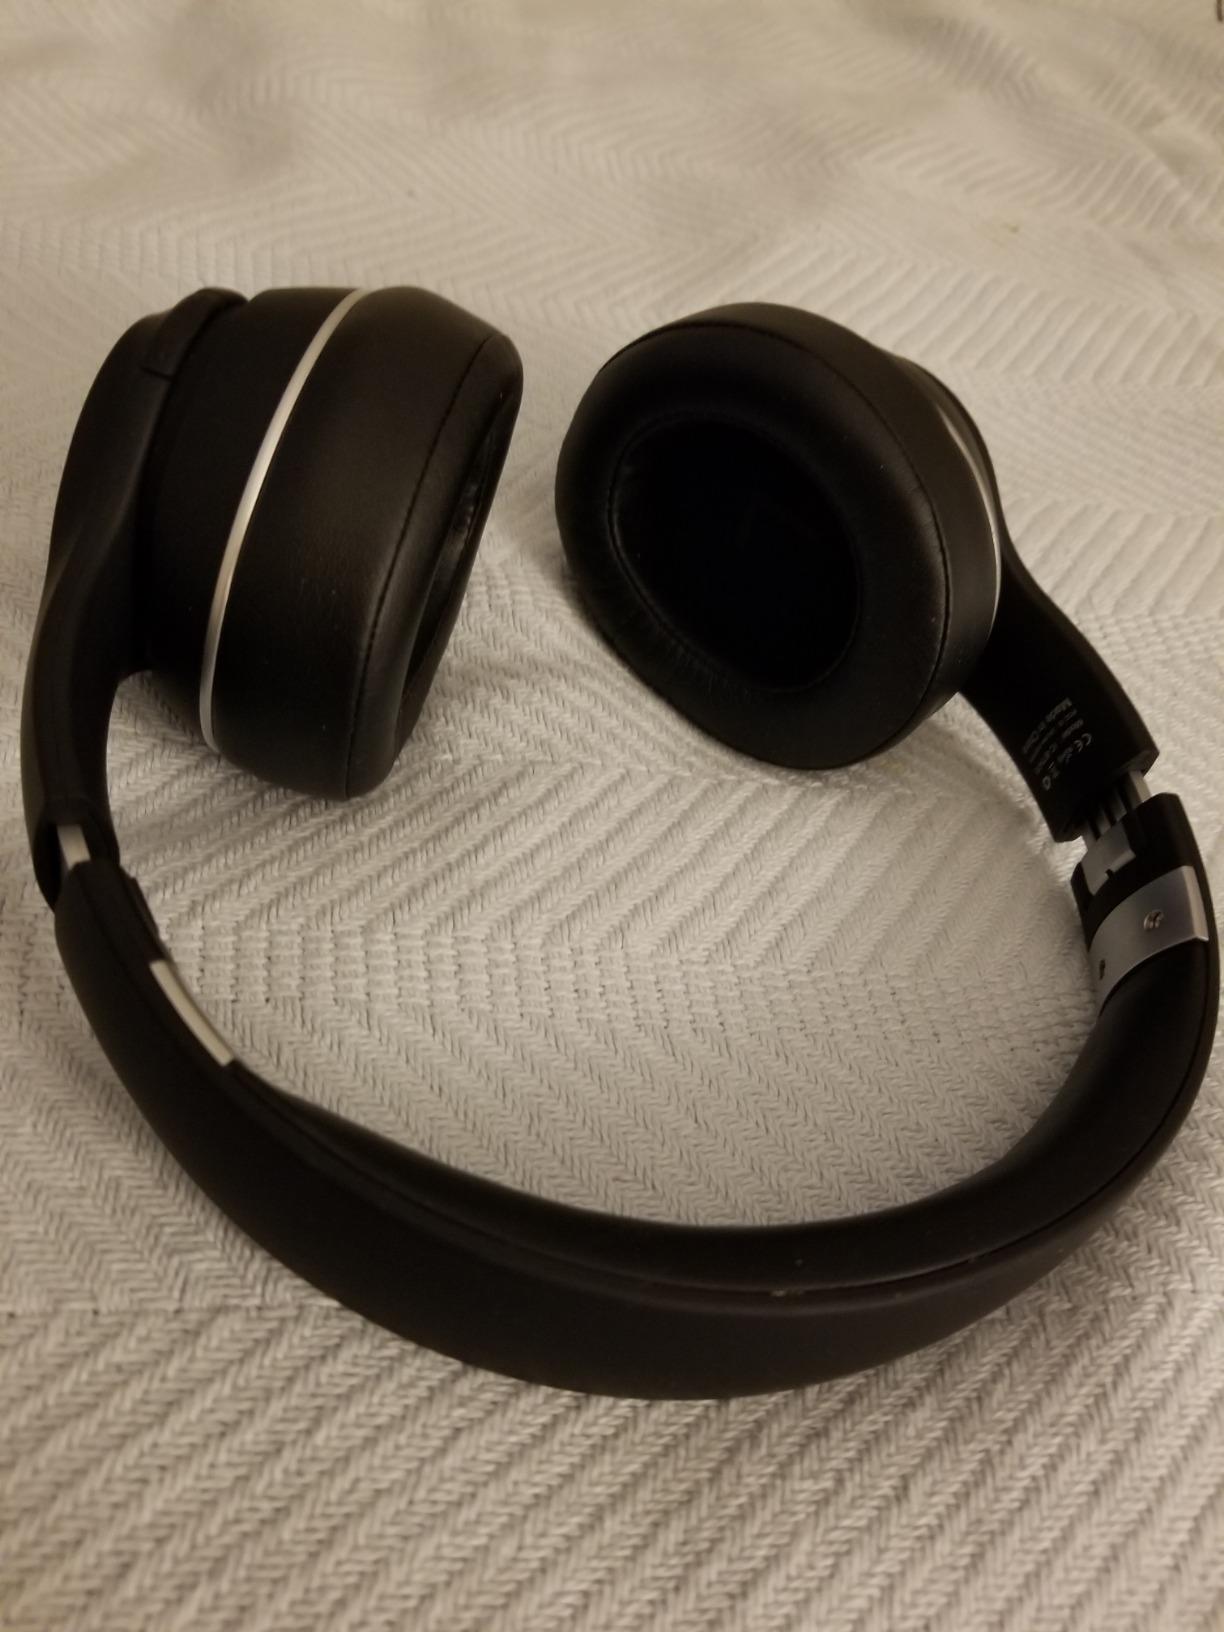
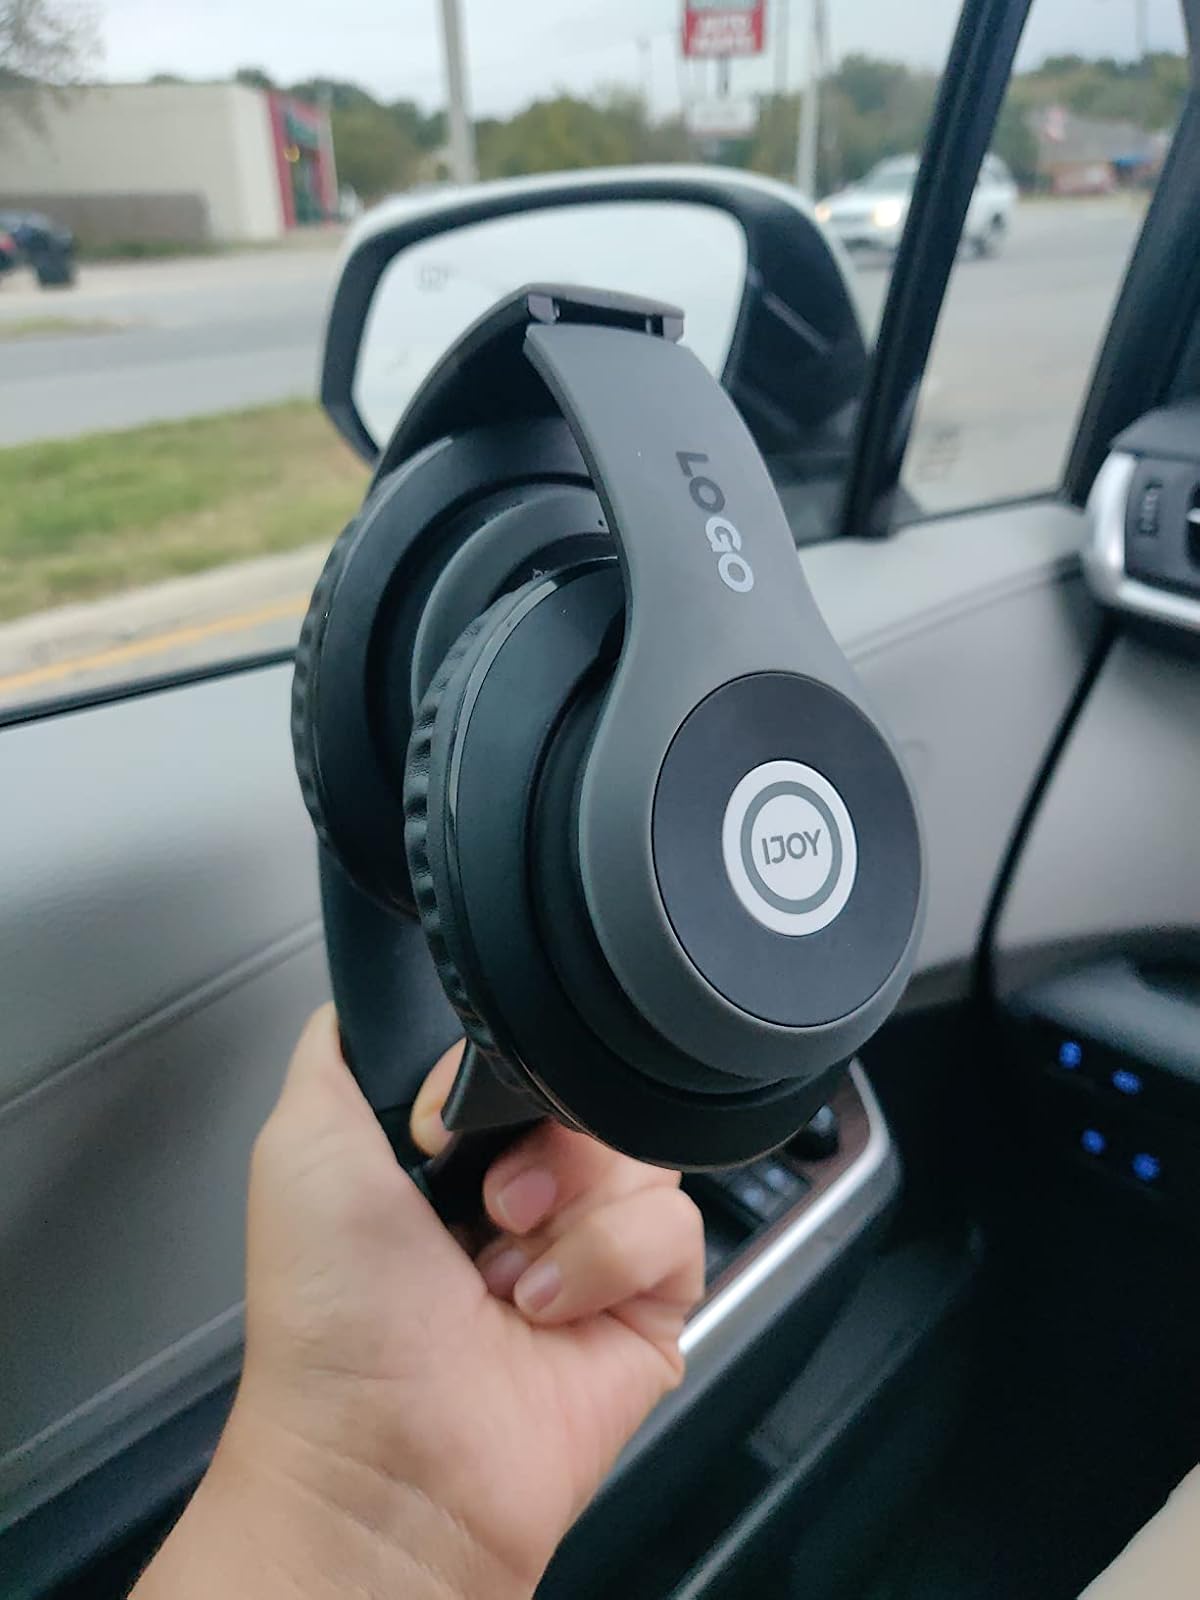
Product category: headphones
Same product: no